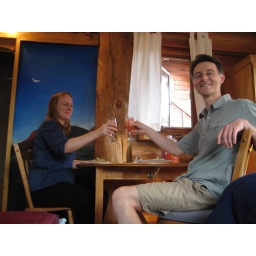
Our first homecooked meal! Check out the cute wall painting in our cabin.